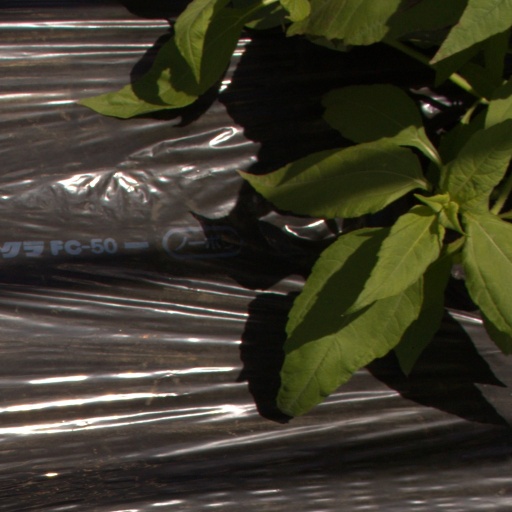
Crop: Jerusalem artichoke